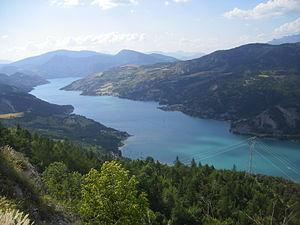
L'Ubaye est une rivière torrentielle française qui coule dans le département des Alpes-de-Haute-Provence, en région Provence-Alpes-Côte d'Azur. C'est un affluent de la Durance en rive gauche, donc un sous-affluent du Rhône. Très appréciée pour les sports d'eaux-vives, la rivière a accueilli le championnat de France de kayak en 2016.